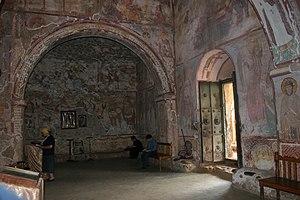
La cathédrale de la Transfiguration du Sauveur de Tsalendjikha est une église orthodoxe géorgienne des XIIᵉ – XIVᵉ siècles célèbres pour ses fresques byzantine de la période paléologue tardive.